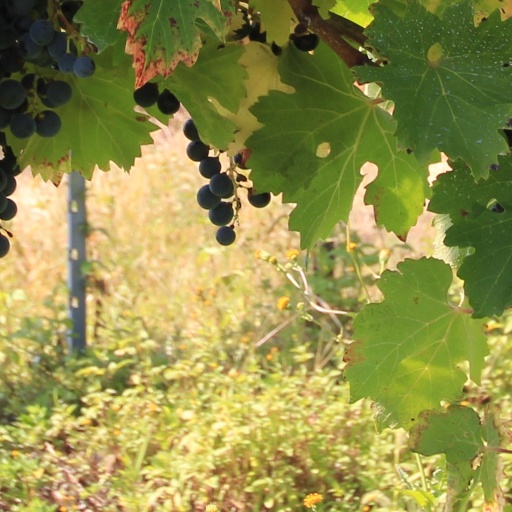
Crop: grape